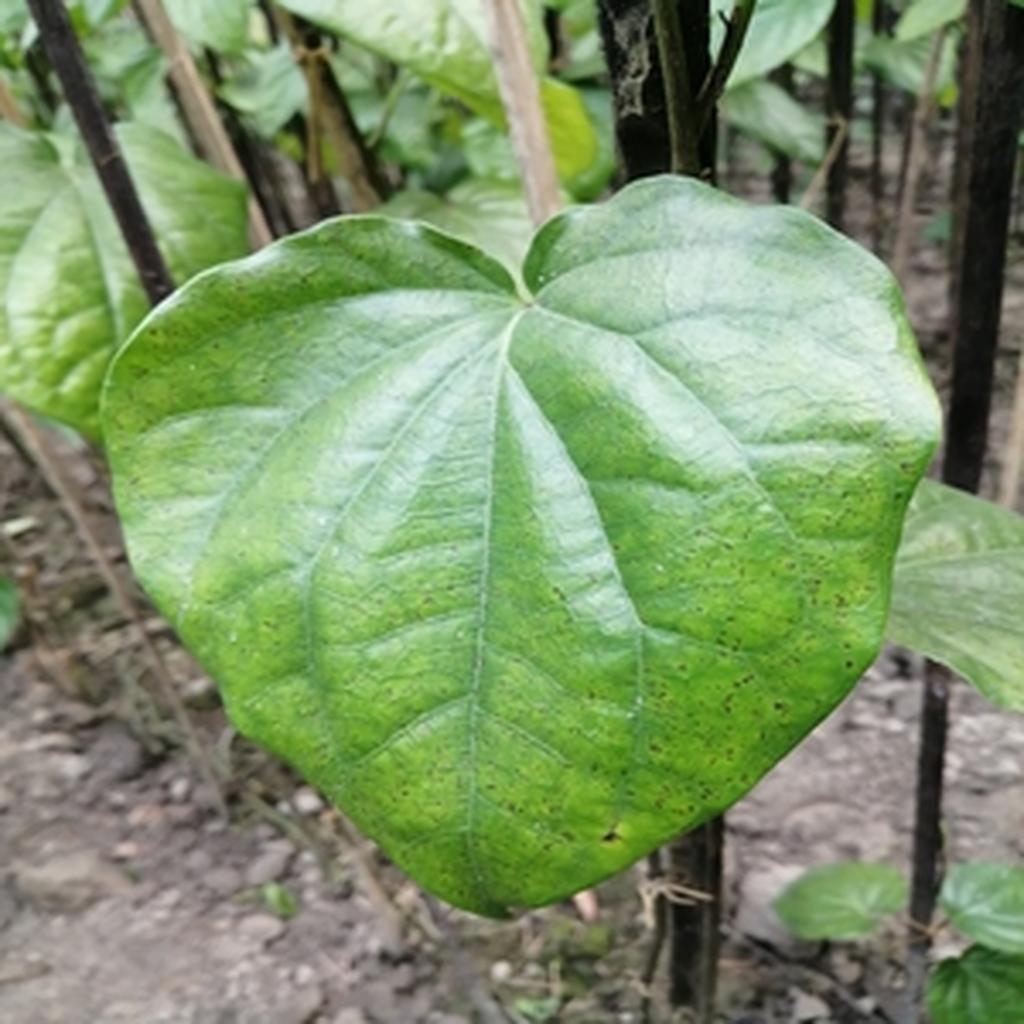
Label: Leaf_Spot